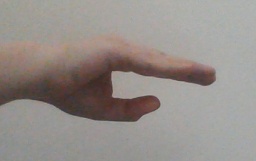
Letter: jeem